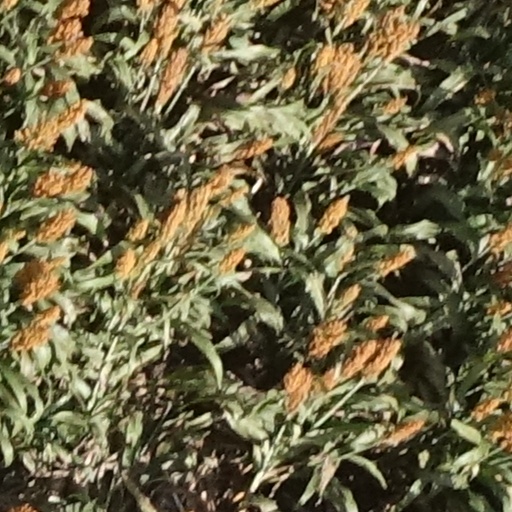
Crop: sorghum